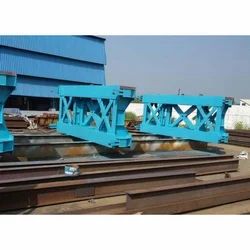
Label: Spreader_Beam_Fabrication_Work